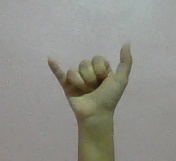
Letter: ya